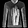
Label: Pullover